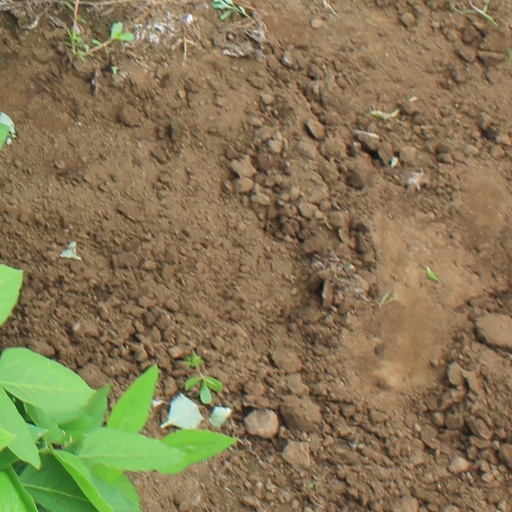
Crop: soybean